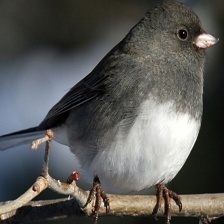
Species: DARK EYED JUNCO
Scientific name: JUNCO HYEMALIS